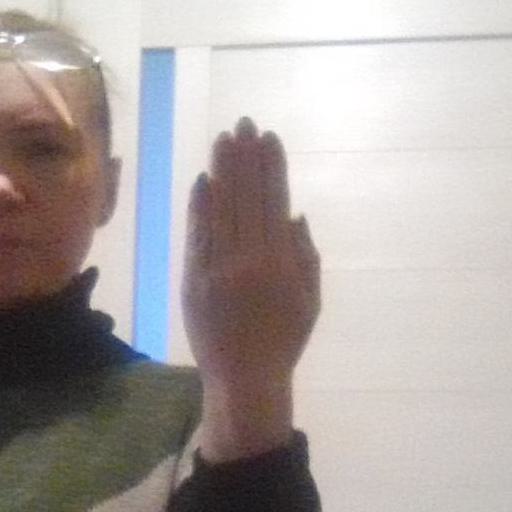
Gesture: stop_inverted